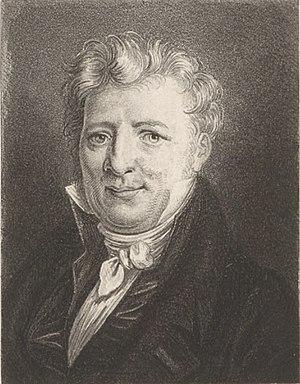
Jean-Charles-Dominique de Lacretelle, dit Lacretelle le Jeune, est un avocat, journaliste et historien français.
Cet article présente la liste des membres de l'Académie française, rangée par ordre chronologique de leur élection à chaque fauteuil. Cette liste est précédée d'une liste réduite portant uniquement sur les membres actuels et présentée successivement selon quatre modes de rangement : par ordre alphabétique, par numéro de fauteuil, par date d'élection et par date de naissance.
La famille de Lacretelle est une famille de la noblesse française subsistante.